New York State Route 52

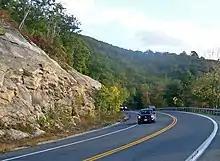
NY 52 climbing the Shawangunks

NY 52 enters downtown Jeffersonville on East Main Street, with parking along both sides. It turns east at a junction with Center Street then bends southeast out of the village, following the northern shore of Lake Jefferson. Beyond the lake, the route bends northeast past a junction with CR 144 (Briscoe Road) then continues along the headwaters of the East Branch.